Bullet Club

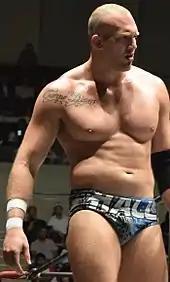
Cody Hall, the first "young boy" brought in as a personal understudy of Bullet Club

On January 4, 2015, at Wrestle Kingdom 9, Omega, in his first match as a member of Bullet Club, defeated Ryusuke Taguchi to become the new IWGP Junior Heavyweight Champion, while Anderson and Gallows lost the IWGP Tag Team Championship to Goto and Shibata, ending their year-long reign in their seventh defense. The following day, Cody Hall, the son of nWo founding member Scott Hall, joined Bullet Club as the stable's personal "young boy" with Anderson stating that he would have to earn his spot as a full-fledged member. Later that month, NJPW relaunched Bullet Club Latin-American in time for the "Fantastica Mania 2015" tour, co-produced by NJPW and CMLL. On January 18, during the fifth day of "Fantastica Mania 2015", CMLL wrestler Mephisto joined Bullet Club, prior to successfully defending his Mexican National Light Heavyweight Championship against Stuka Jr. On February 11 at The New Beginning in Osaka, The Young Bucks regained the IWGP Junior Heavyweight Tag Team Championship by defeating defending champions reDRagon and Time Splitters in a three-way match. Later that same event, Anderson and Gallows regained the IWGP Tag Team Championship from Goto and Shibata, while in the main event A.J. Styles defeated Hiroshi Tanahashi to also bring the IWGP Heavyweight Championship back to Bullet Club. Both of Bullet Club's tag team championship reigns ended in their first title defenses on April 5 at Invasion Attack 2015 with The Young Bucks being defeated by Roppongi Vice (Beretta and Rocky Romero) and Anderson and Gallows by the ROH tag team The Kingdom (Matt Taven and Michael Bennett).